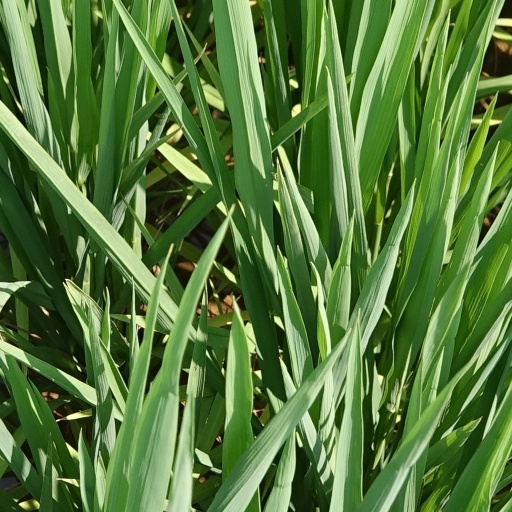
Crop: rice